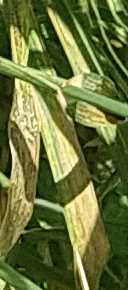
Label: Wheat___Yellow_Rust